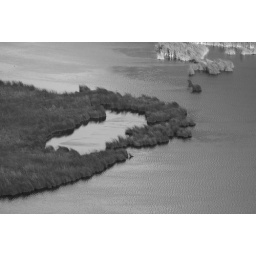
Dry Falls lake bed in B&amp;amp;W!